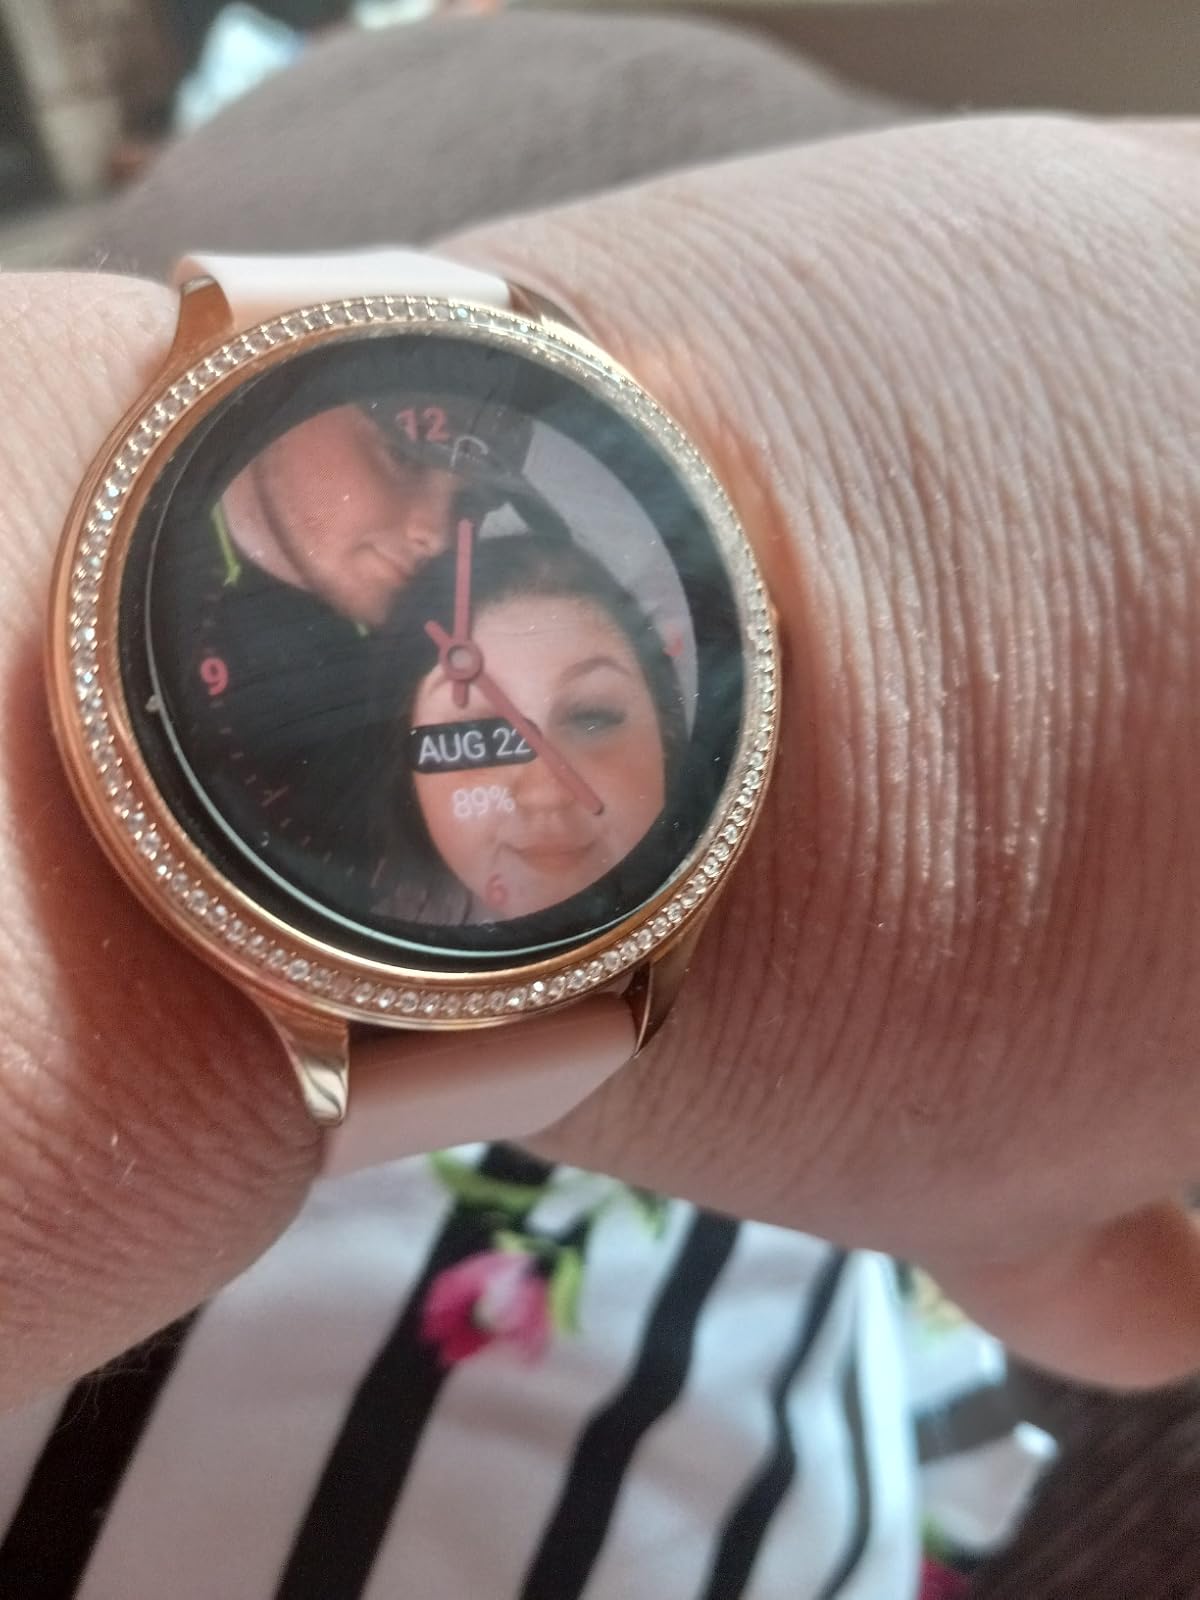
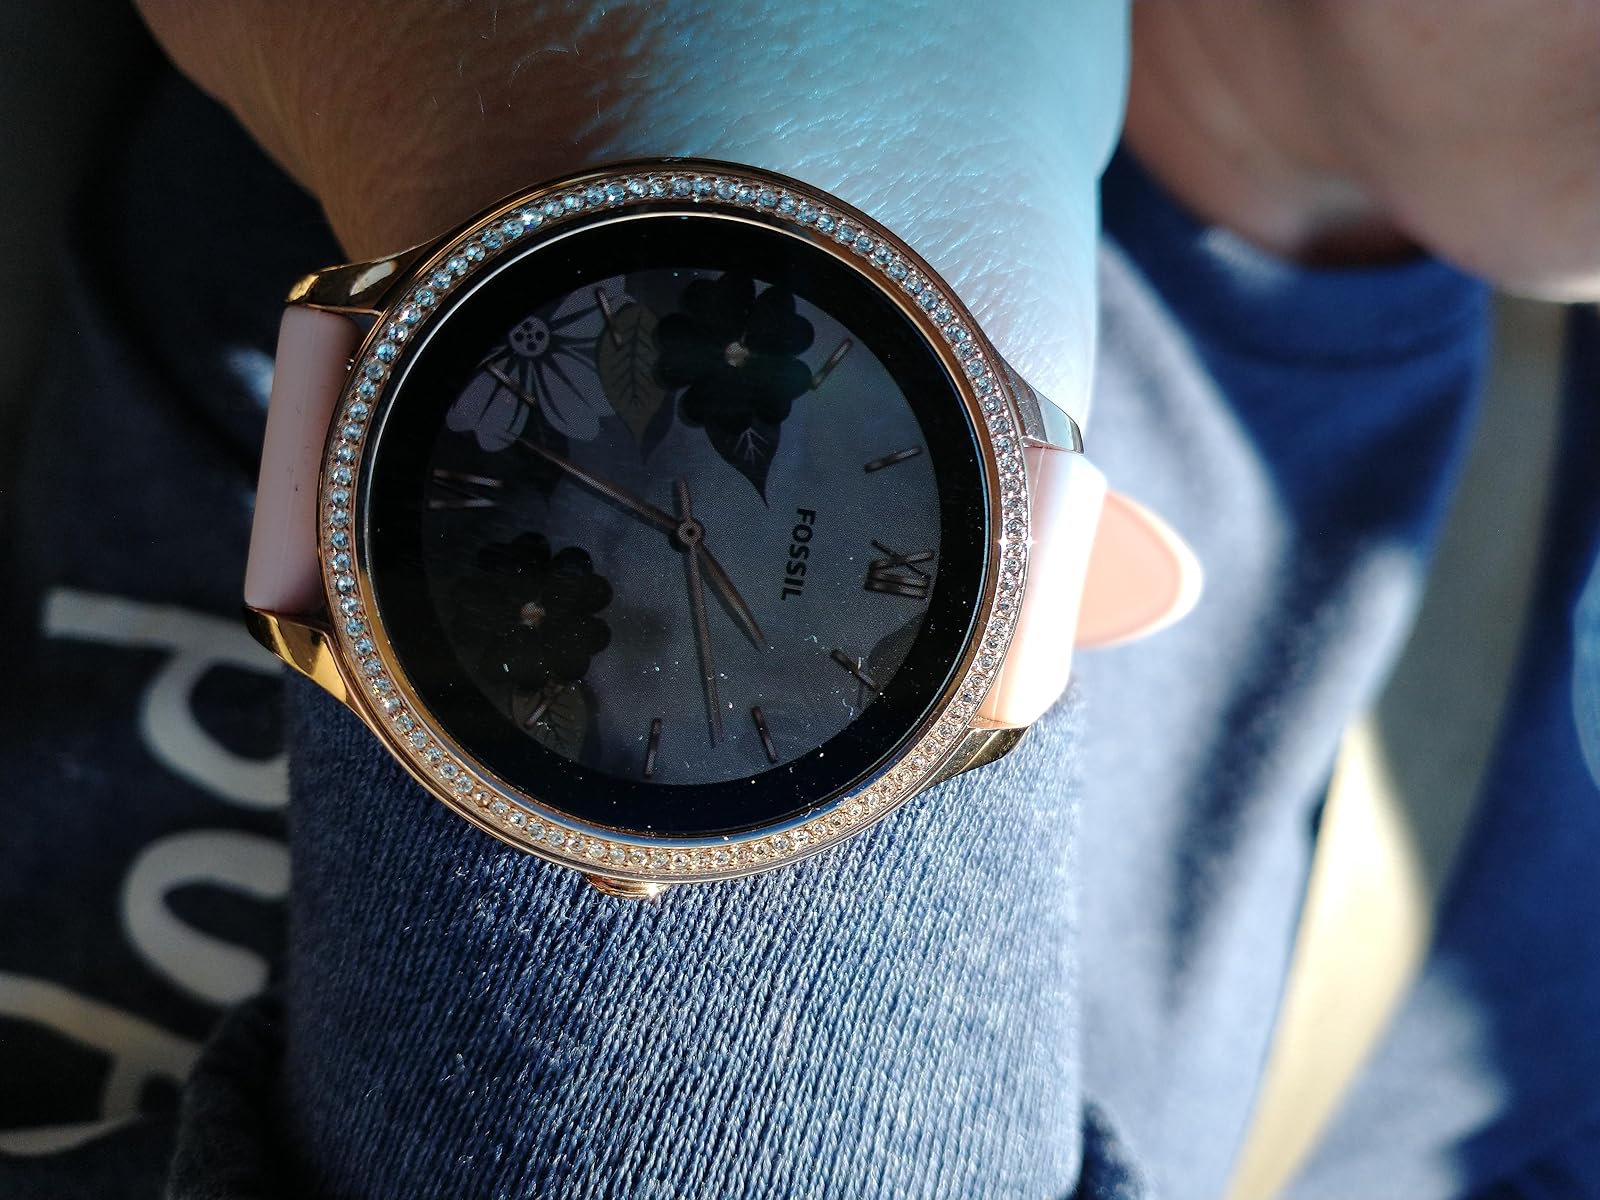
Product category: smartwatch
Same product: yes